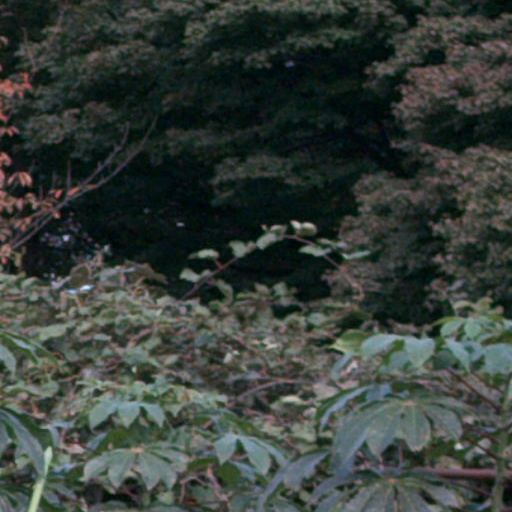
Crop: cassava